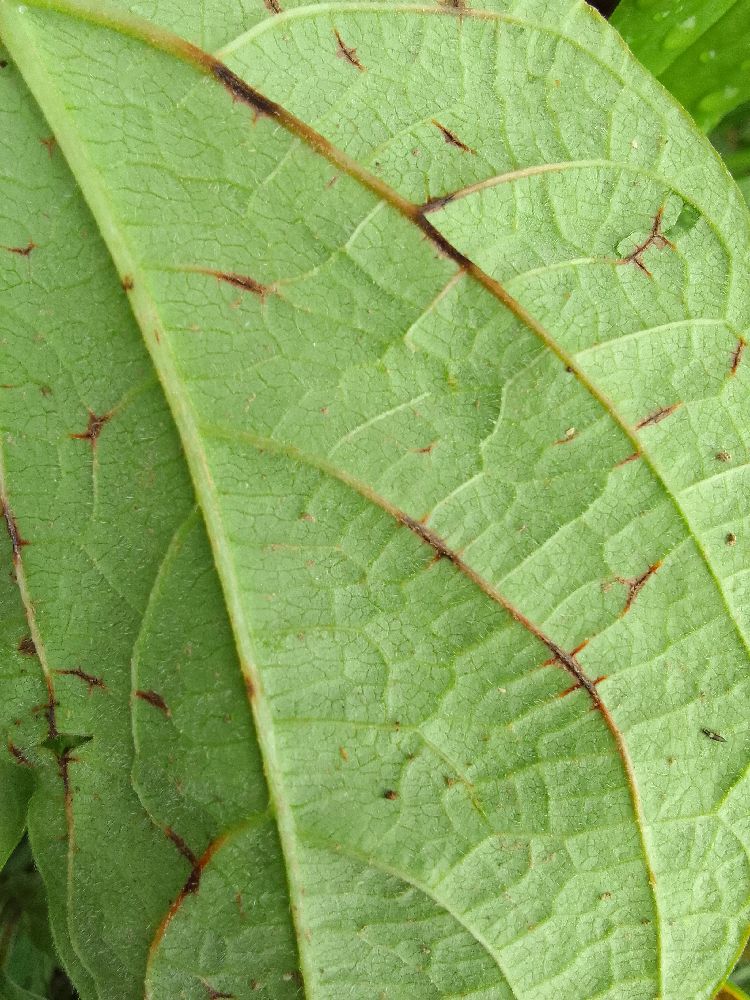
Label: anthracnose